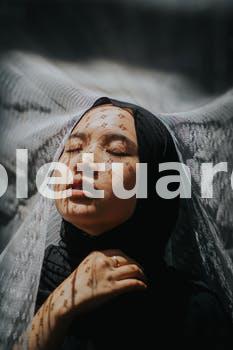
Label: Watermark